University of Wisconsin–Madison Arboretum

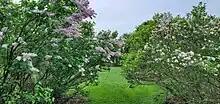
This is 'entrance' to one of the Lilac 'Rooms' at the UW-Madison Arboretum Longenecker Horticultural Garden created by Bill Longenecker in the 1930's. Photo taken May 2022, on a visit by Bill's Son and wife, George W and Caryol Longenecker, and granddaughters, Karin Longenecker Crawford and Sara Meyer

Longenecker Horticultural Gardens (35 acres) – more than 5,000 plants of more than 2,500 taxa; a leading collection of trees, shrubs and vines in Wisconsin. Major displays of lilacs, flowering crabapples (said to be one of the most complete and up-to-date in the world), viburnums, conifers (including a large collection of arborvitae cultivars), and dozens of other plant groups. More than 100 of Wisconsin's native woody plants are represented in the collections.